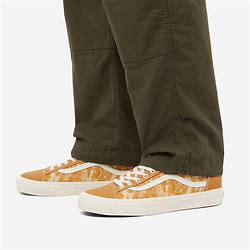
Brand: Vans
Model: Style 36 Decon Sf Skate